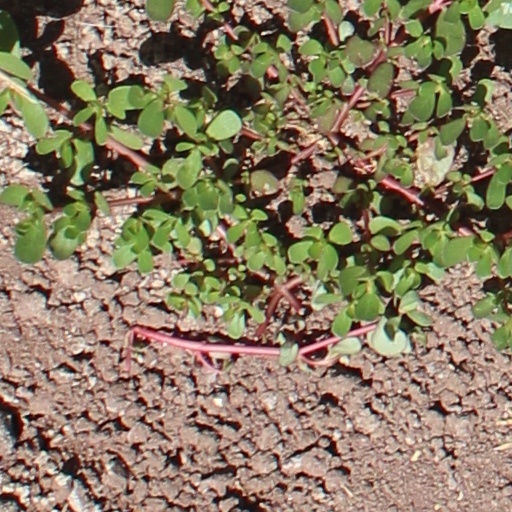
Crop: wheat